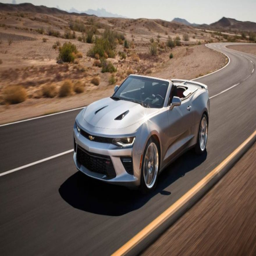
automobile model is one of the best convertible cars for under $50,000